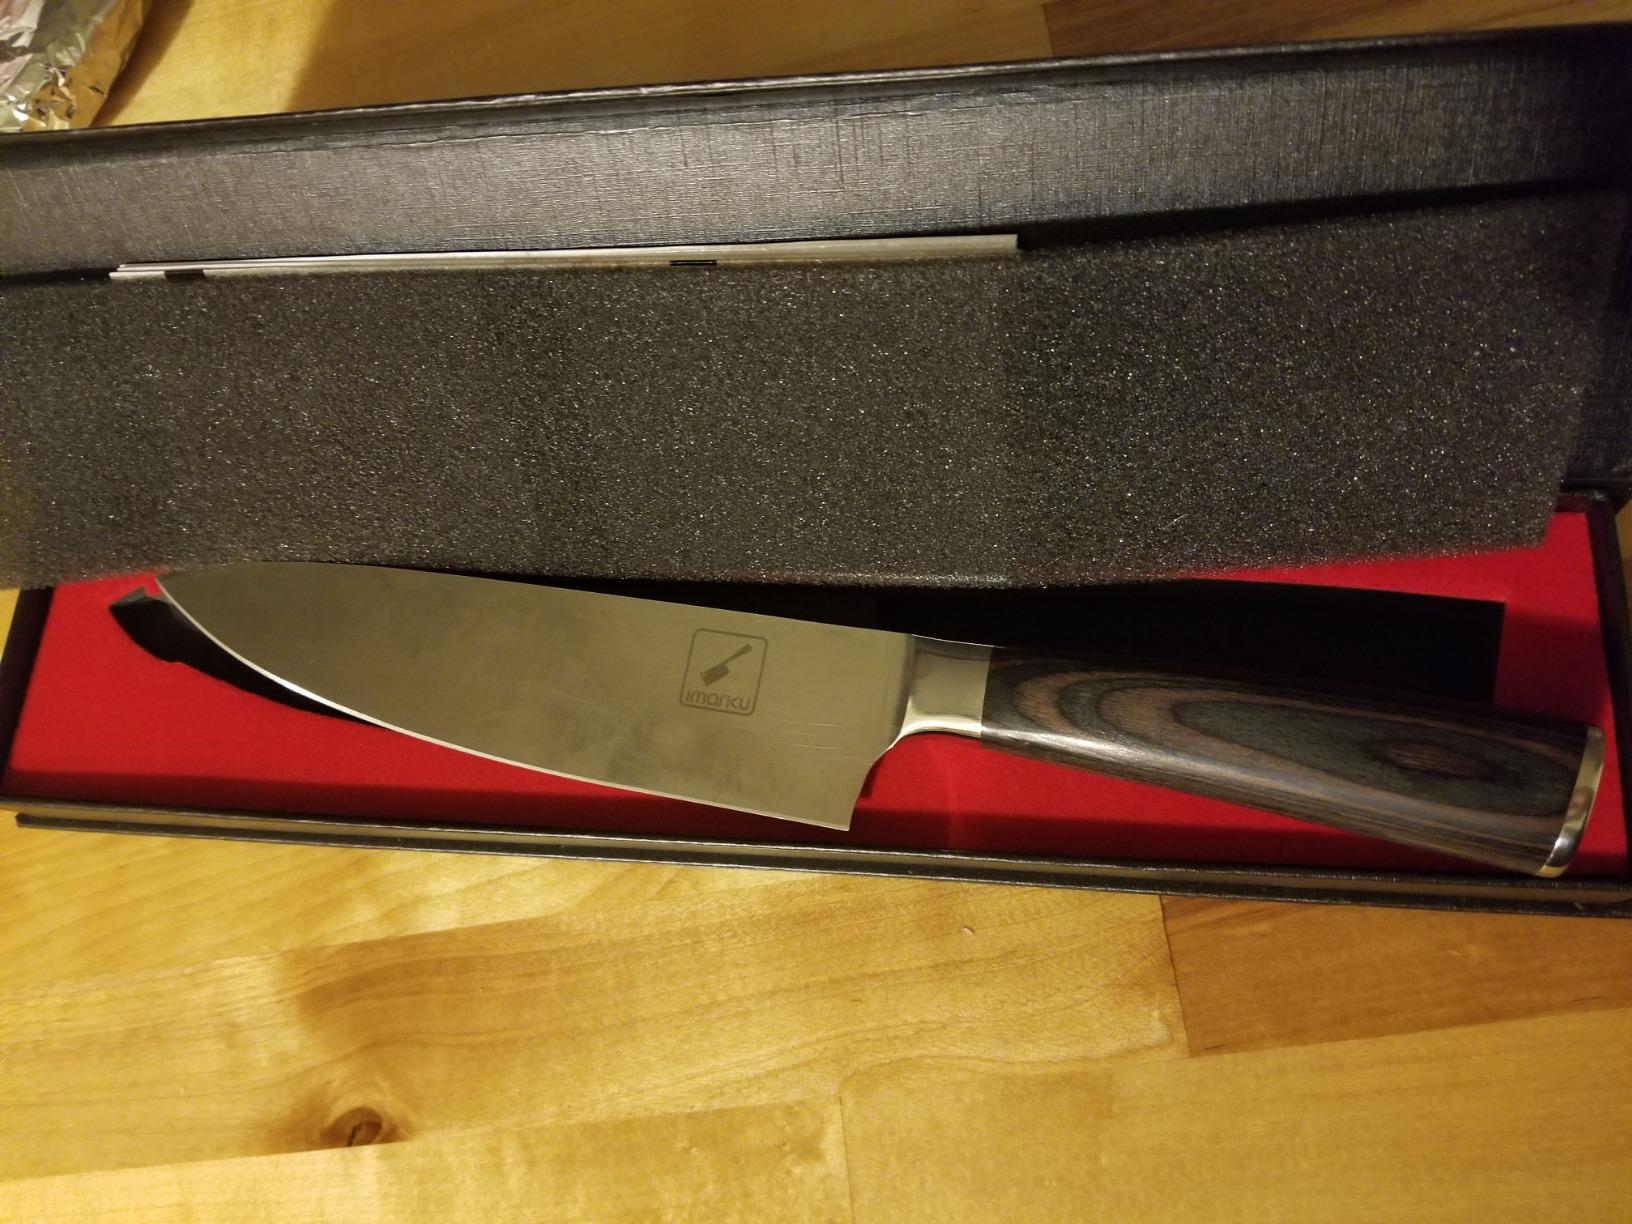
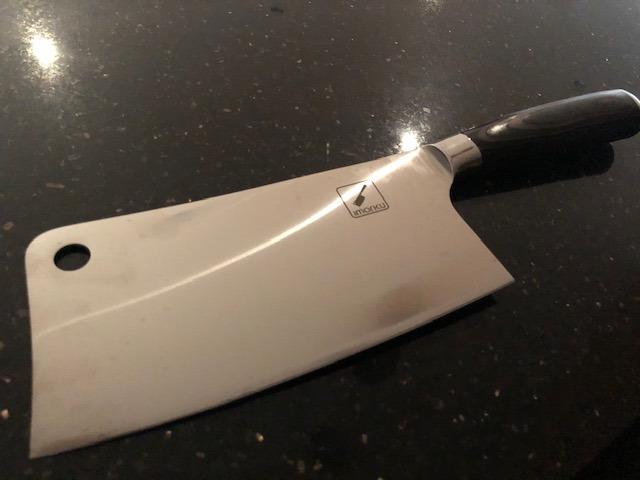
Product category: items_knife
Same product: no